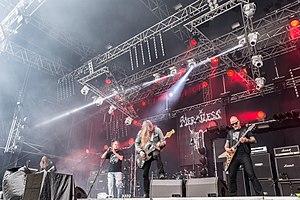
Merciless est un groupe de death et thrash metal suédois, originaire de Strängnäs. Formé en 1986, Merciless compte un total de quatre albums studio, The Awakening, The Treasures Within, Unbound, et Merciless.